Orphans in the Soviet Union

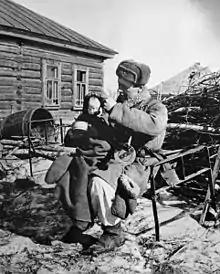
Red Army soldier with a child whose mother was killed in the war, Russia, 1943

With World War II came a new wave of orphans. After 1945, the NKVD was responsible for accommodating 2.5 million homeless children. However, the war softened attitudes towards bereaved children, a shift which eventually led to the improvement of the welfare system. The public regarded war orphans as innocent victims rather than subversives, and many citizens dedicated themselves to providing relief. There was a reversal of the previous era's stigma; adults caught in occupied zones did not pass their criminality on to their children. The state nurtured these children alongside other war orphans.